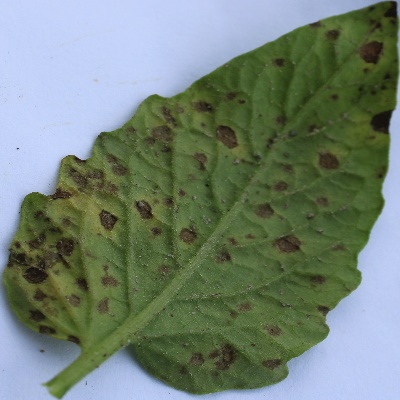
Crop: Tomato
Condition: septoria leaf spot